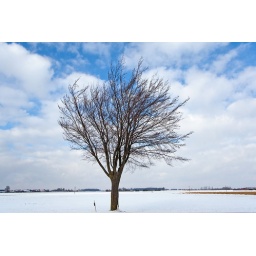
Day 31/365 tree in the winter at the federal highway 1